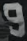
Number: 9